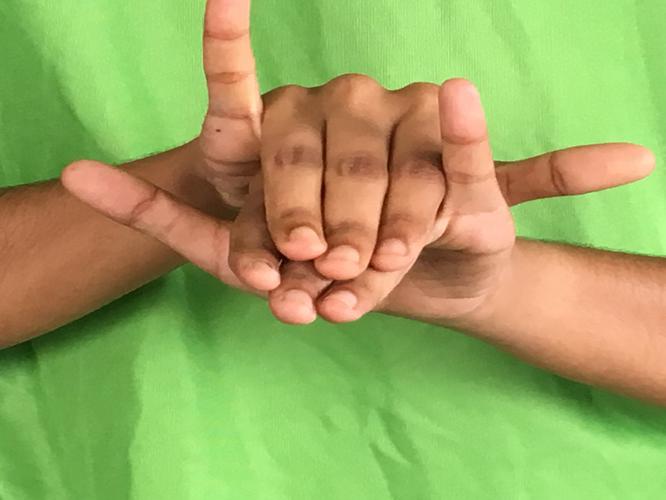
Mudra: Varaha
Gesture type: double_hand